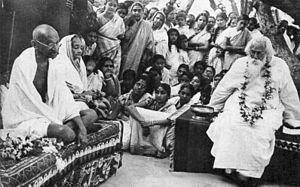
Santiniketan est une ville du district de Birbhum dans l'État du Bengale-Occidental en Inde. Elle fut fondée en 1901 par Rabindranath Tagore, poète bengali de renom et Prix Nobel de littérature de 1913.